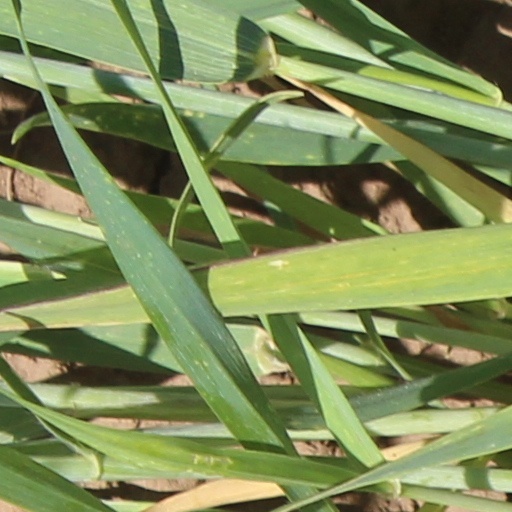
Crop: wheat